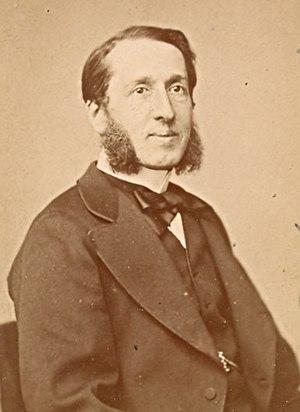
A. Lefèvre-Pontalis